West Springfield, Massachusetts

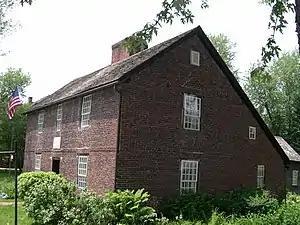
The Josiah Day House, built , it is believed to be the oldest saltbox house made of brick in the United States; today tours are given by the Ramapogue Historical Society

The area that became known as West Springfield was settled in 1635. The settlers fled to higher ground on the east side of the river and founded Springfield in the aftermath of the great hurricane of 1635. West Springfield was good farm land, so some families did stay on the west side.